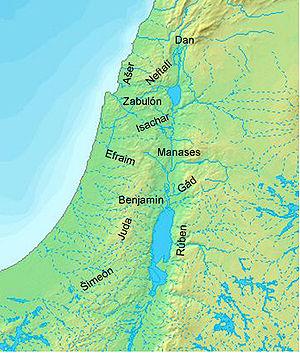
Josué, ou Josué fils de Noun, est un personnage biblique du Livre de l'Exode et surtout du Livre de Josué.